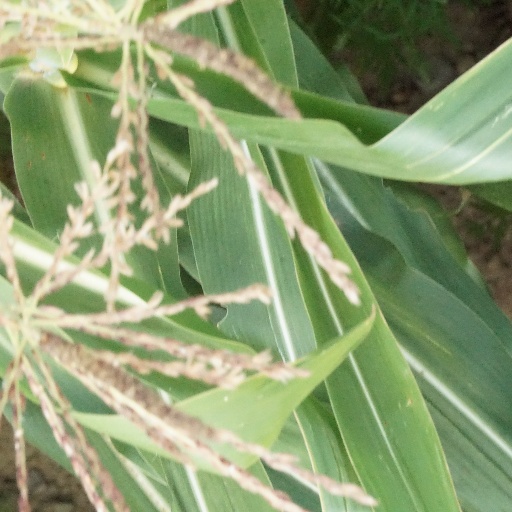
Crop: maize; corn